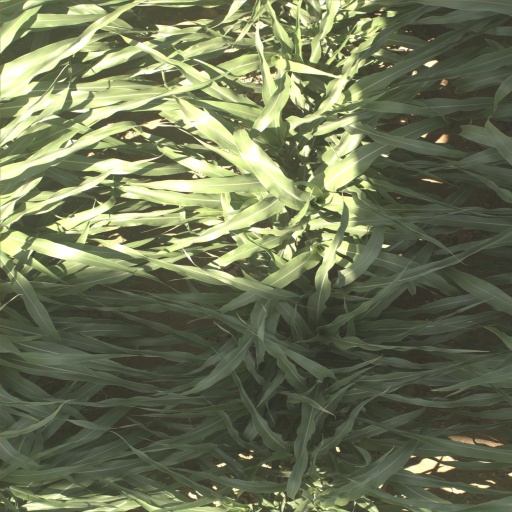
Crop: sorghum